Martin Mrva

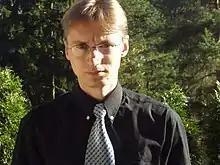

Martin Mrva (born 12 December 1971) is a Slovakian chess grandmaster. He achieved his highest Elo rating of 2512 in 2005.